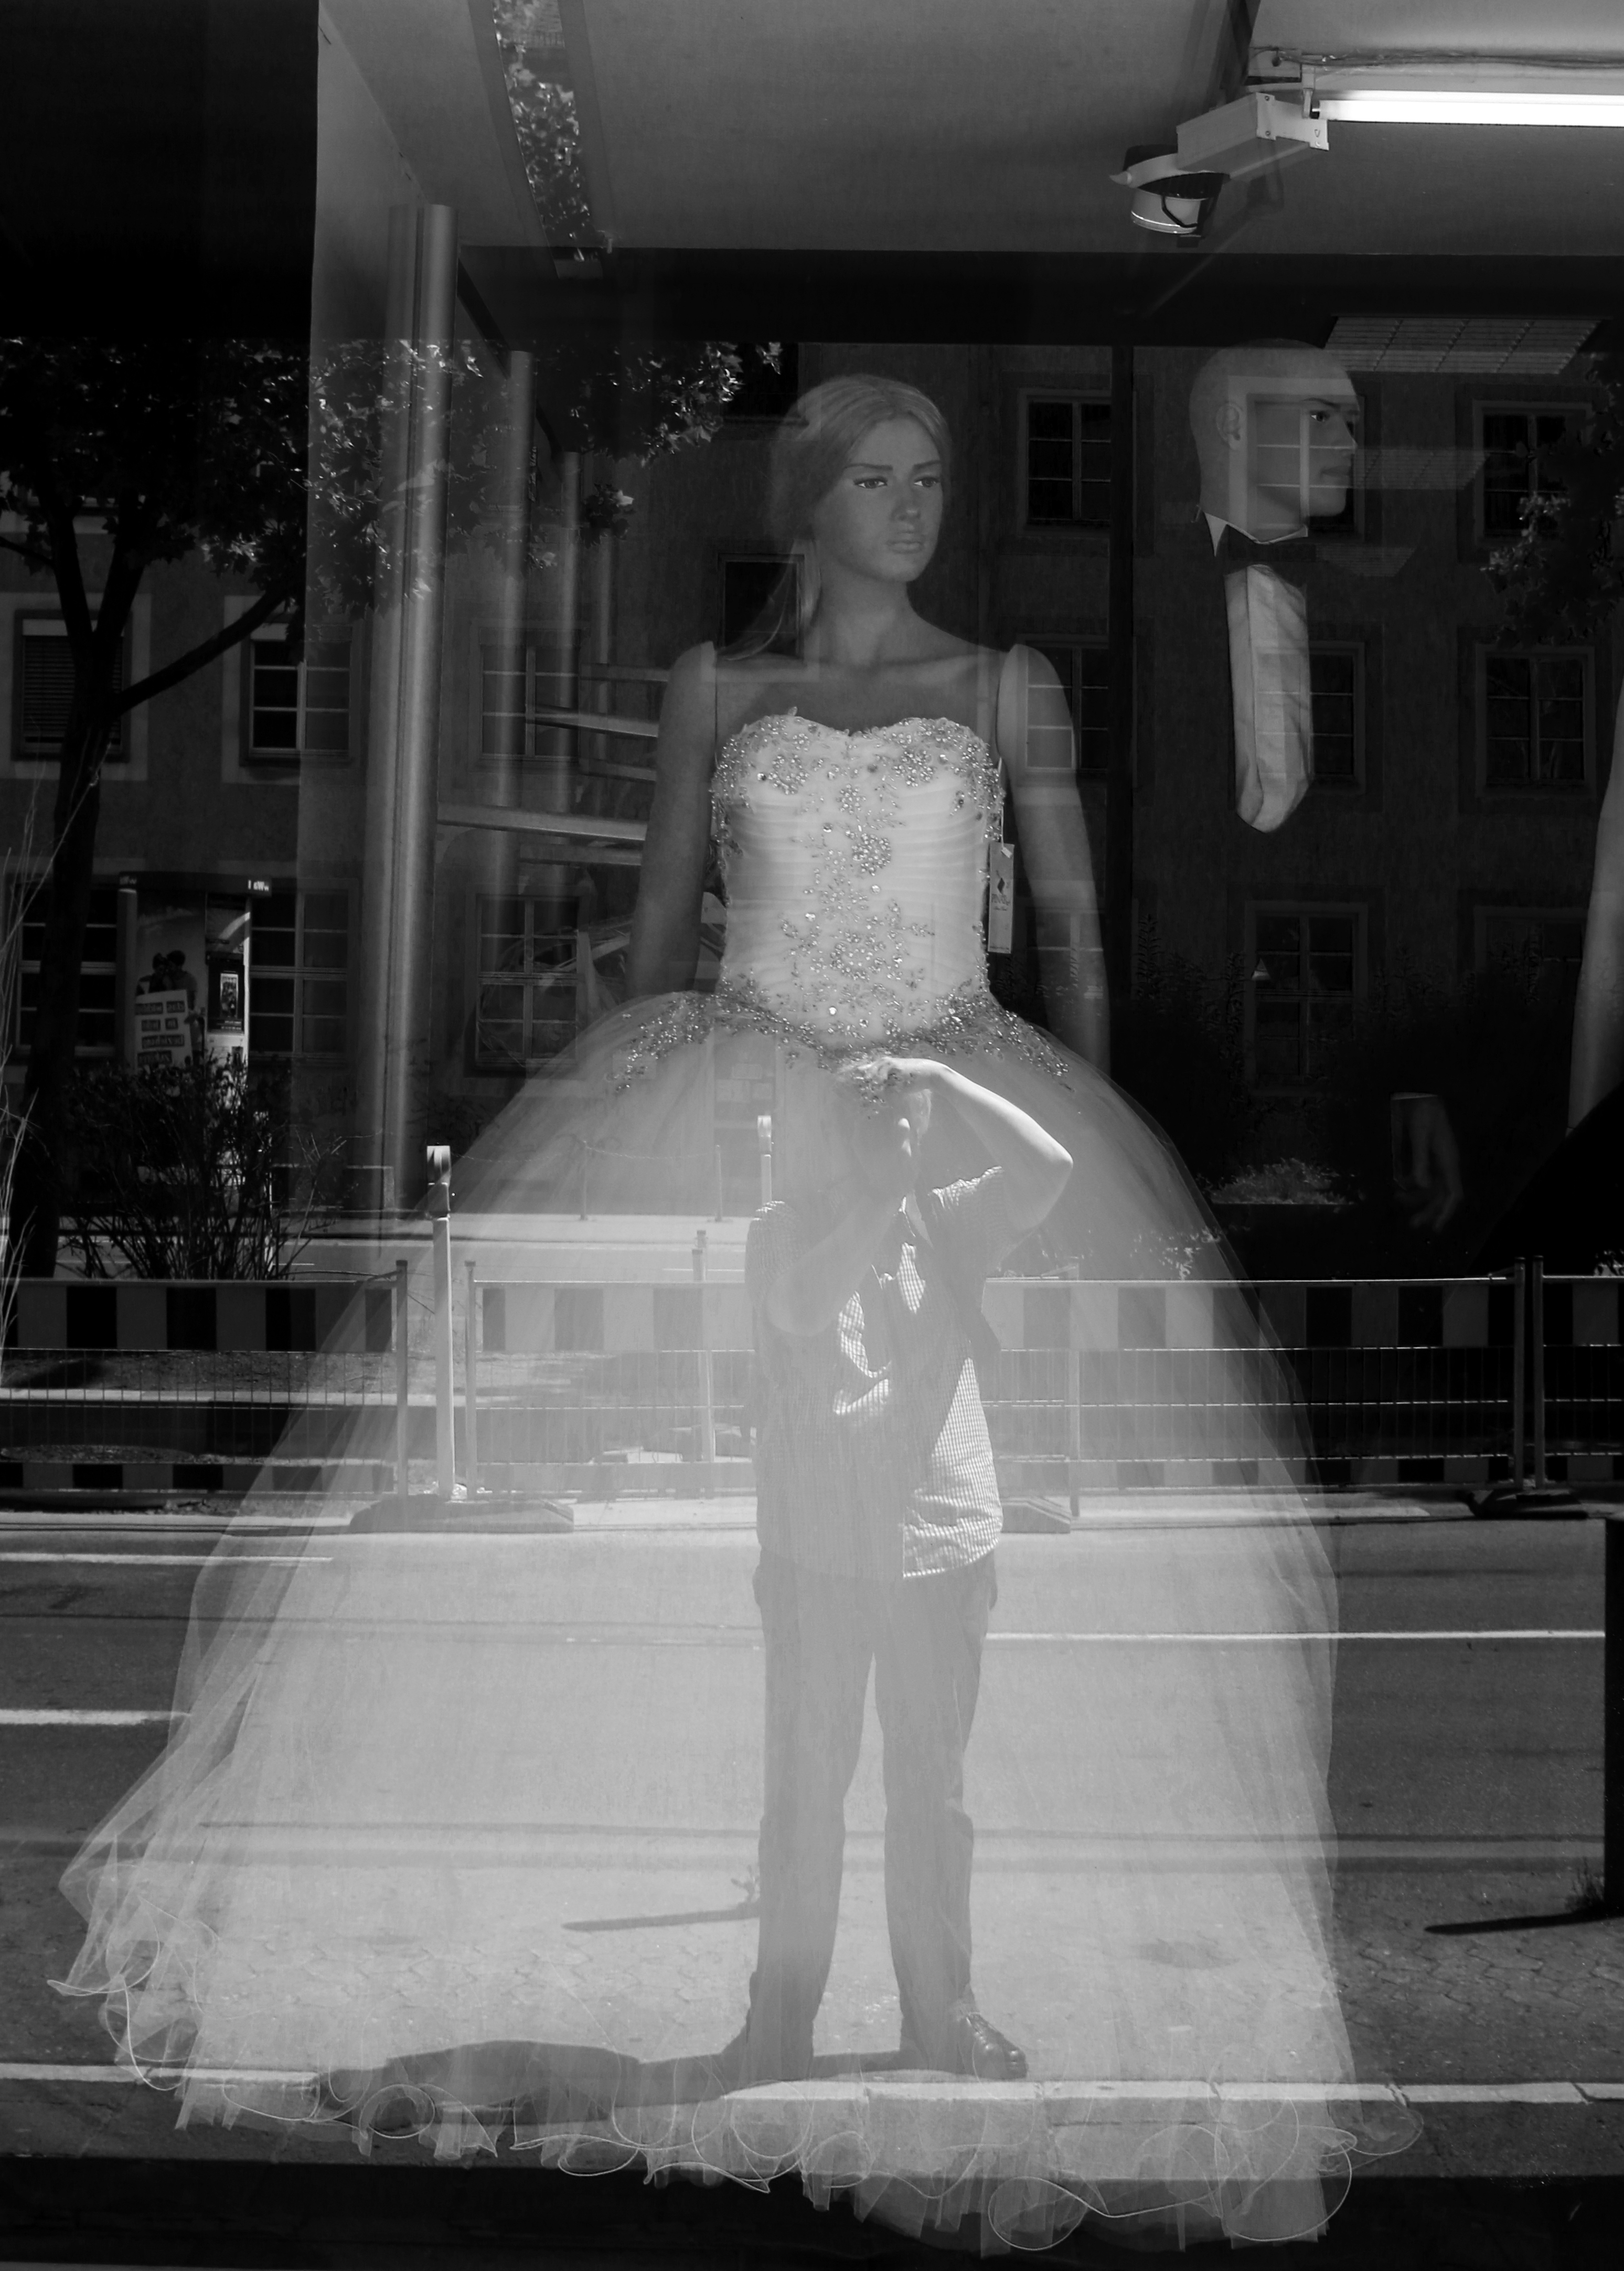
man, black and white, woman, white, photography, male, fashion, black, monochrome, wedding, wedding dress, bride, groom, bw, blackandwhite, blackwhite, ceremony, dress, photograph, germany, alemania, allemagne, sw, schwarzweiss, schwarzweis, gown, shopwindow, germania, hesse, hassia, hessen, schwarzweissfotografie, schwarzweisfotografie, schaufenster, wiesbaden, veil, hochzeit, brautkleid, hochzeitskleid, monochrome photography, bridal clothing